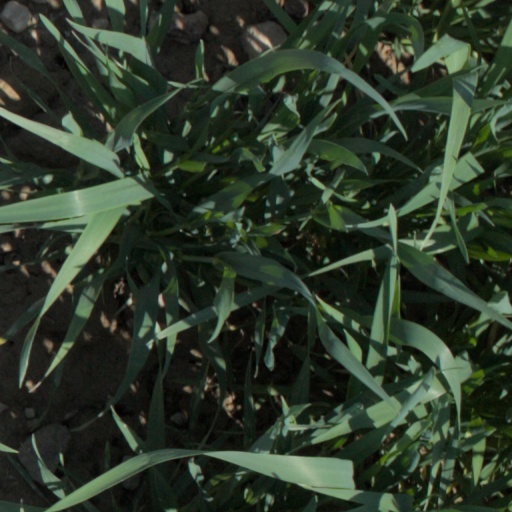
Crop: wheat